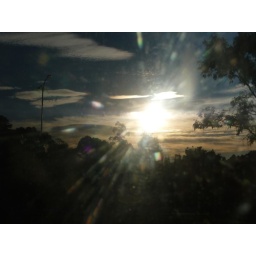
Reflection in black glass